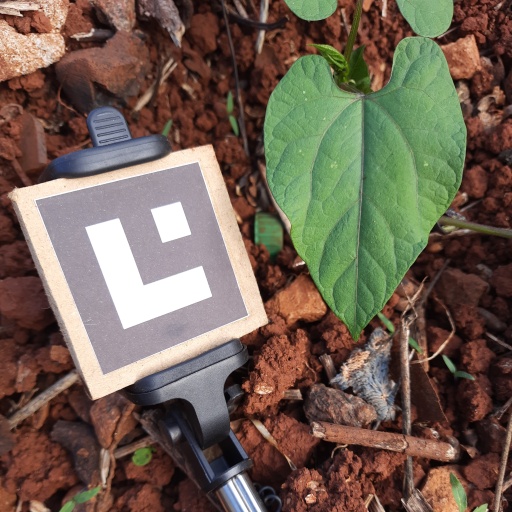
Observations: wavy surface, no eating holes, under cloudy sky, insect on surface